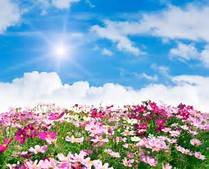
Weather: sun or clear